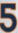
Number: 5